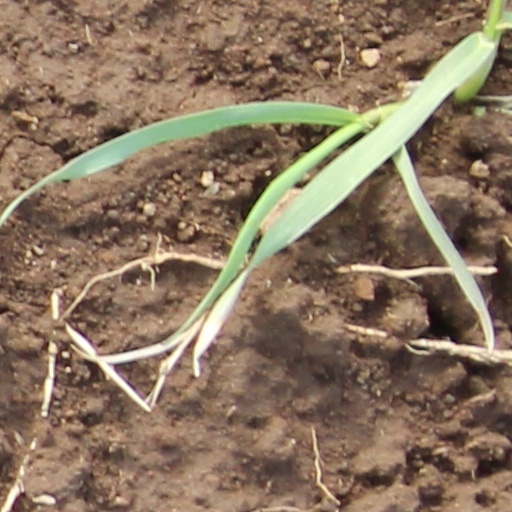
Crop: wheat